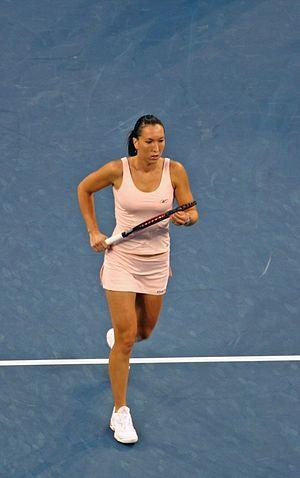
Jelena Janković, née le 28 février 1985 à Belgrade, est une joueuse de tennis serbe, professionnelle depuis 2000.